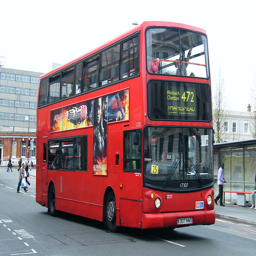
A passenger bus near a bus stop, people next to it.
The city bus is traveling down the road.
A double-decker transit bus in the United Kingdom.
A red double-decker bus is driving on a city street.
A double decker bus rides down the street.